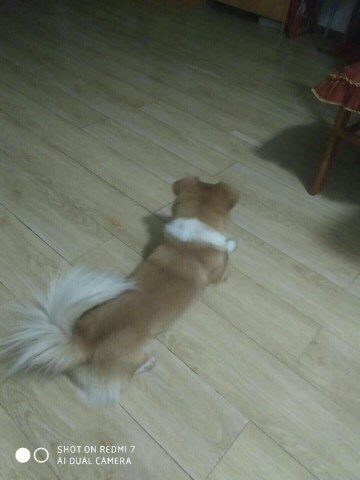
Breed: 3336-n000121-chinese_rural_dog